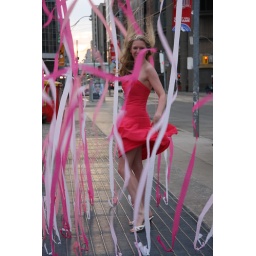
Young woman stands in pink dress over vent (Queen St)